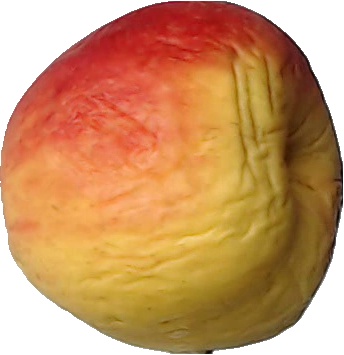
Label: apple_red_yellow_1